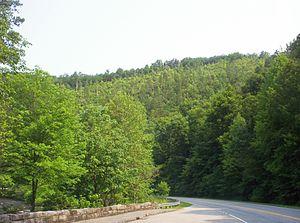
Le Cherohala Skyway, parfois également appelée Overhill Skyway, est une route pittoresque de 69 km qui relie Tellico Plains dans le Tennessee et Robbinsville en Caroline du Nord, dans le sud-est des États-Unis.